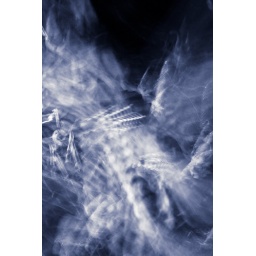
was the top of a electrical pole lit by street light